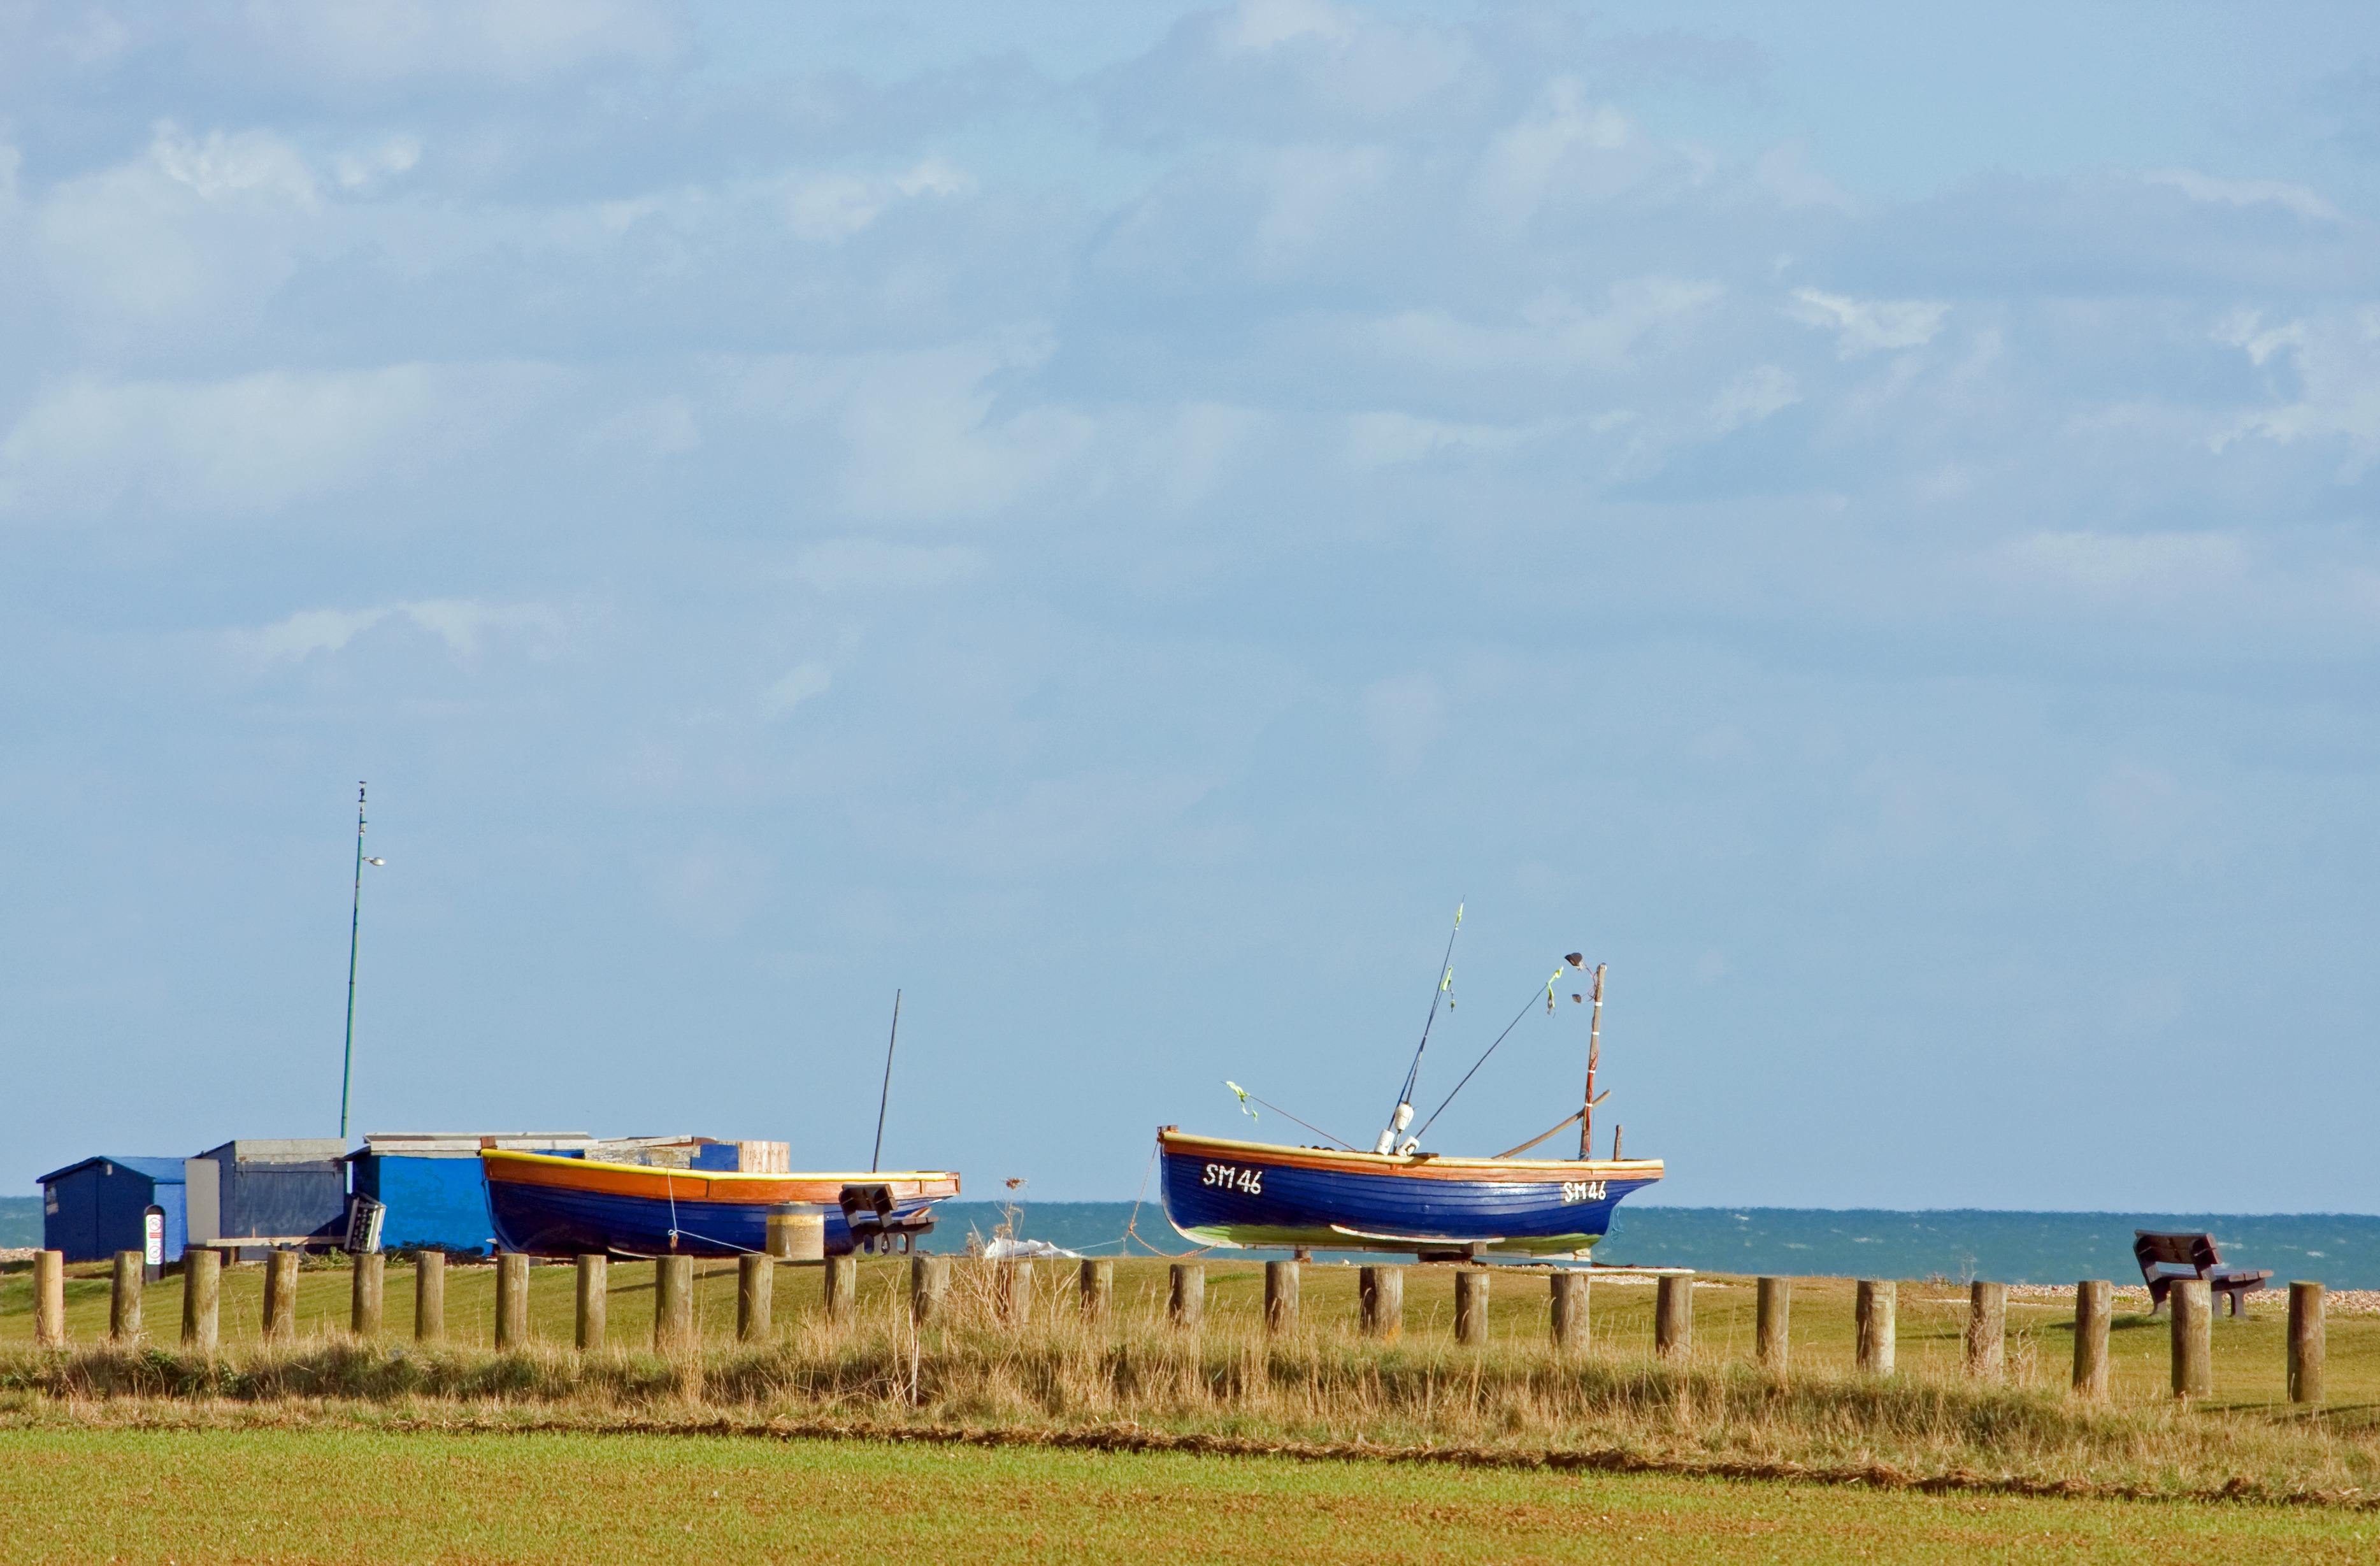
sea, coast, water, ocean, sky, boat, wind, coastal, transportation, vehicle, blue, sailboat, beached, outdoors, boats, wooden, beautiful, sails, sailboats, fishing boats